JNR Class ED10

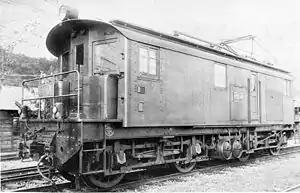
ED10 1 in 1936

The was a Bo-Bo wheel arrangement electric locomotive that operated in Japan from 1922.